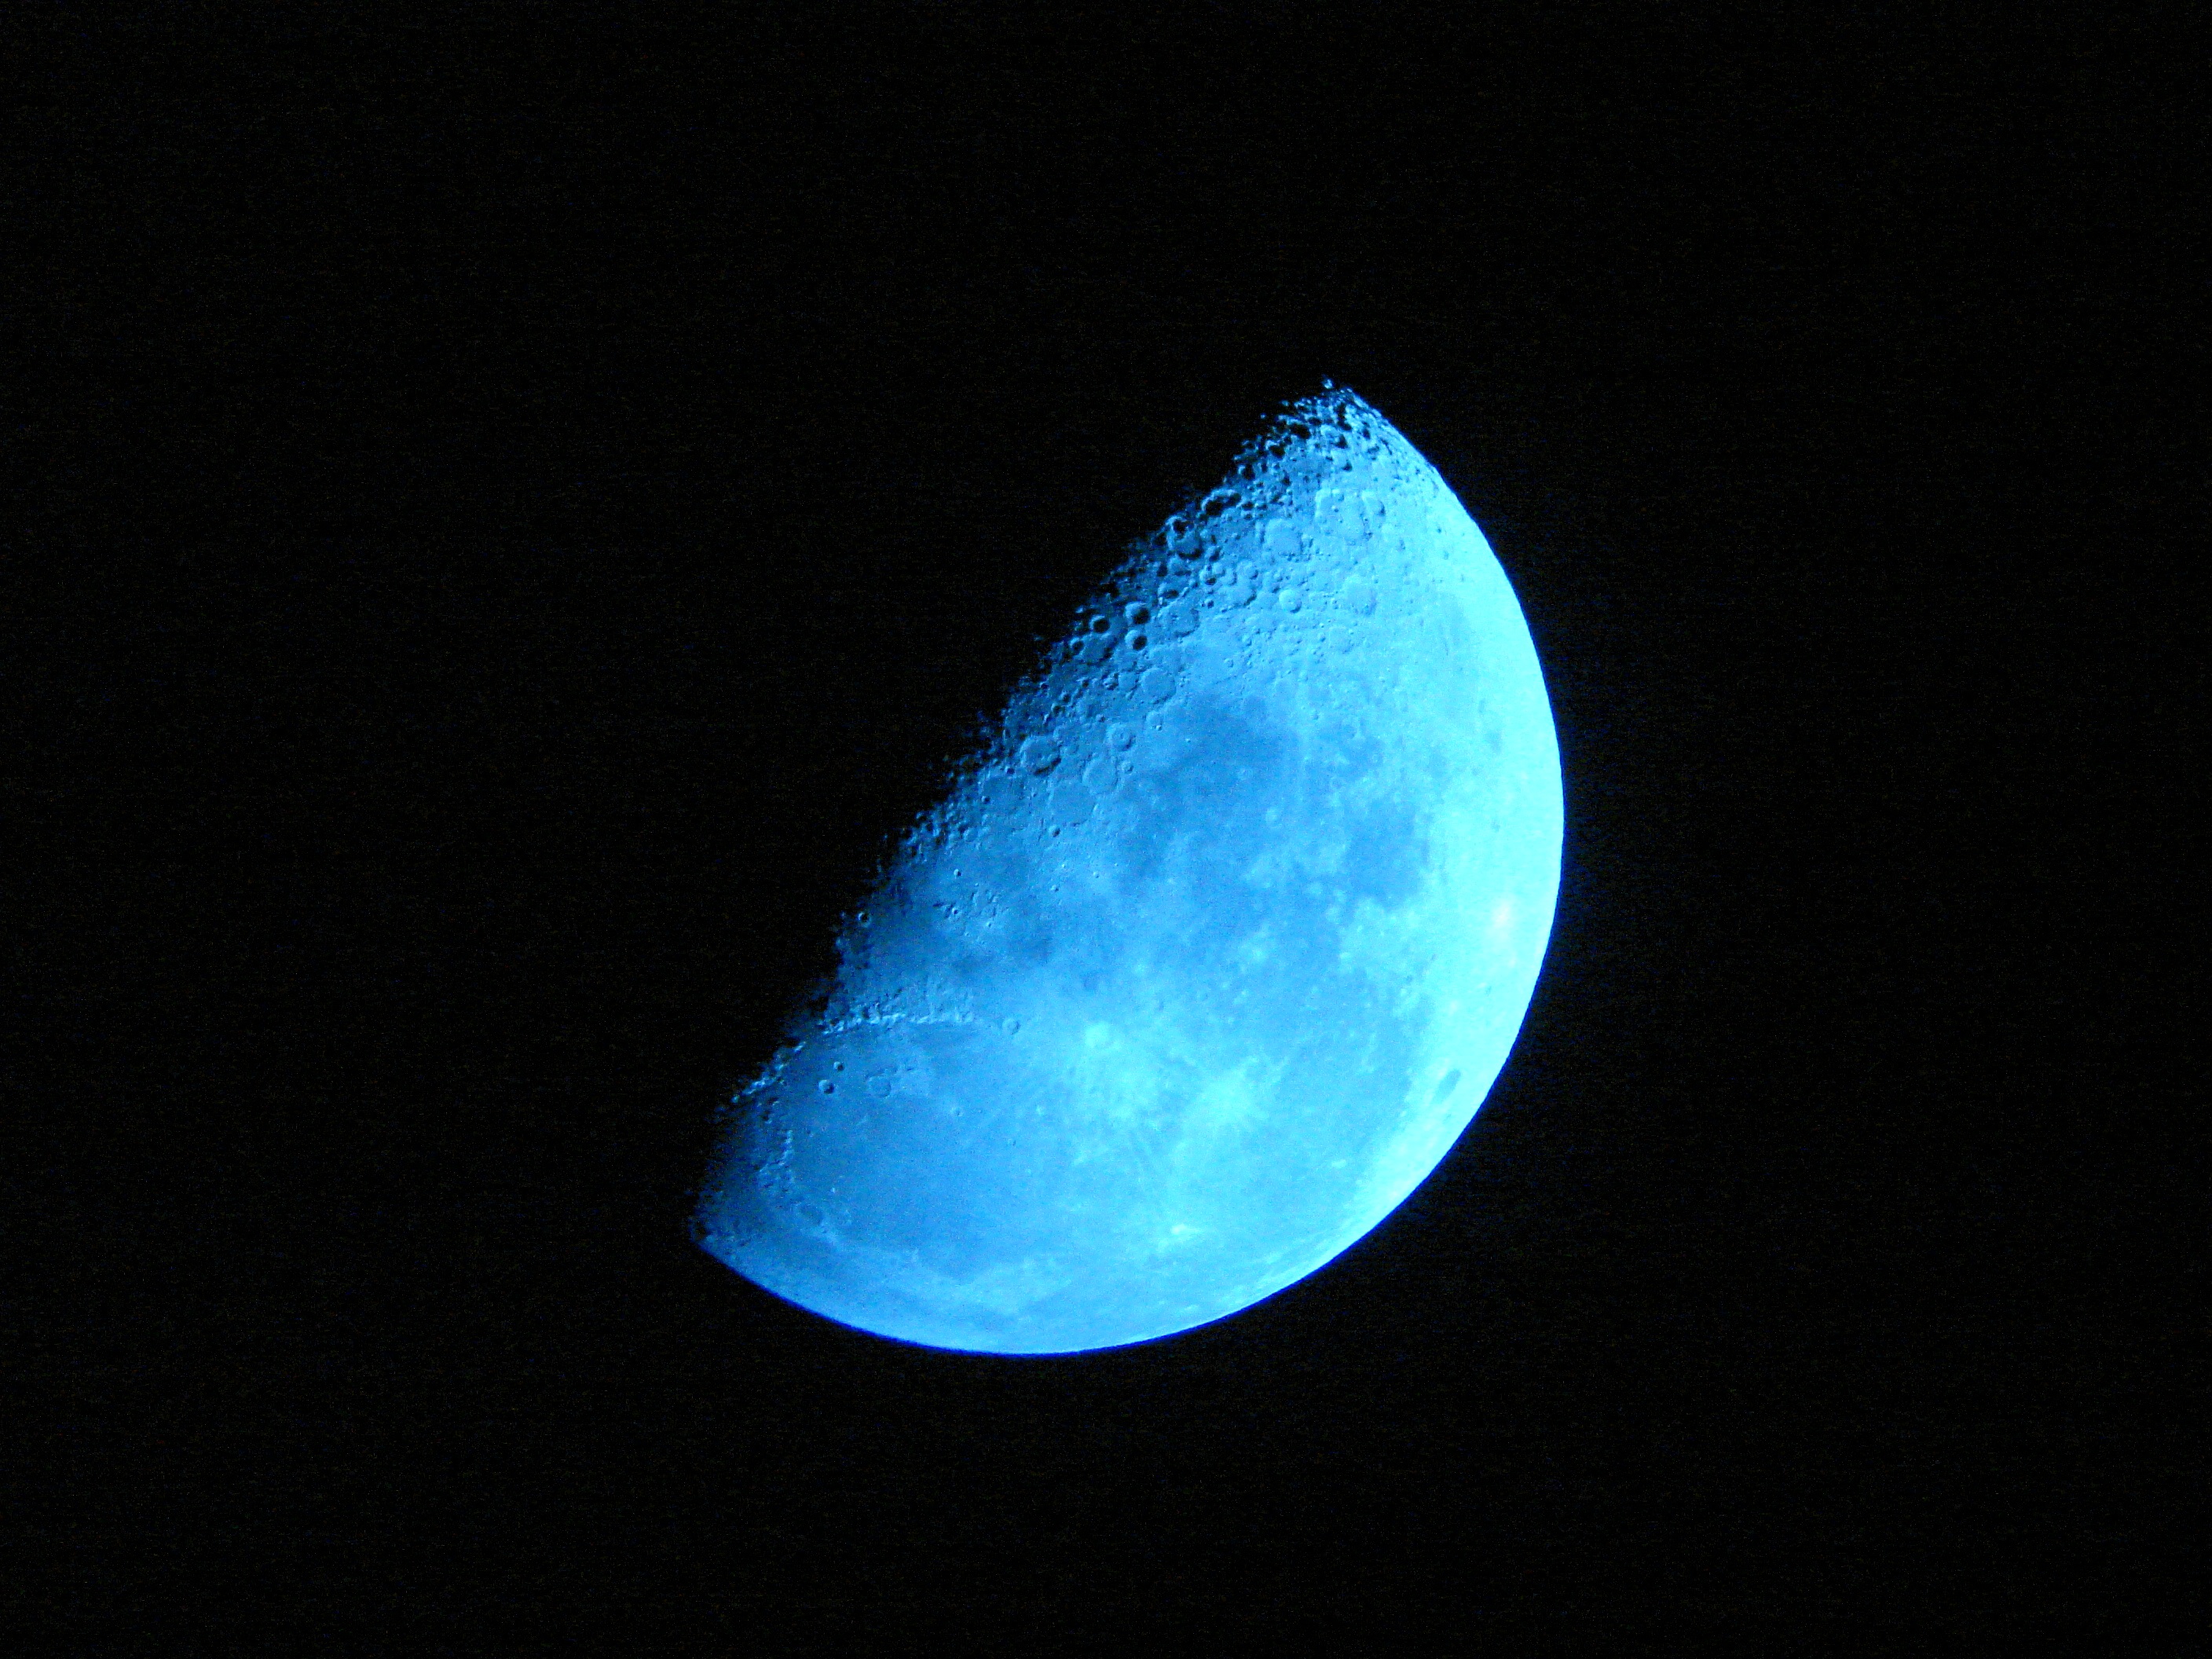
sky, night, evening, crater, darkness, blue, moon, moonlight, circle, super moon, jewellery, half moon, shape, ghostly, night photograph, macro photography, blue moon, astronomical object, bright blue sky, blue night